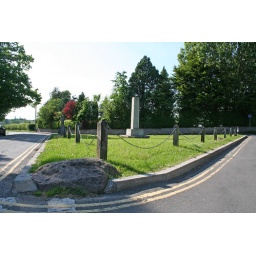
oooh! sarcen stones border the monument green by the edge of the village green